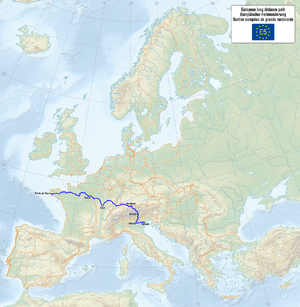
Carte du sentier européen de grande randonnée E5
Le sentier européen E5 est un sentier européen de grande randonnée.
Les sentiers européens de grande randonnée sont un réseau de sentiers de randonnée traversant l'Europe. Chacun de ces sentiers, long de plusieurs milliers de kilomètres, traverse plusieurs pays européens.